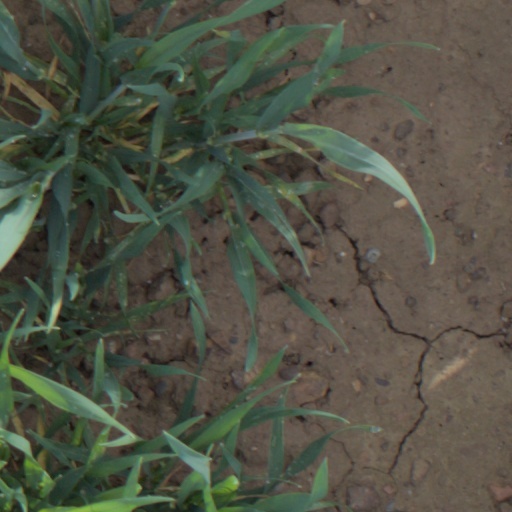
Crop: wheat